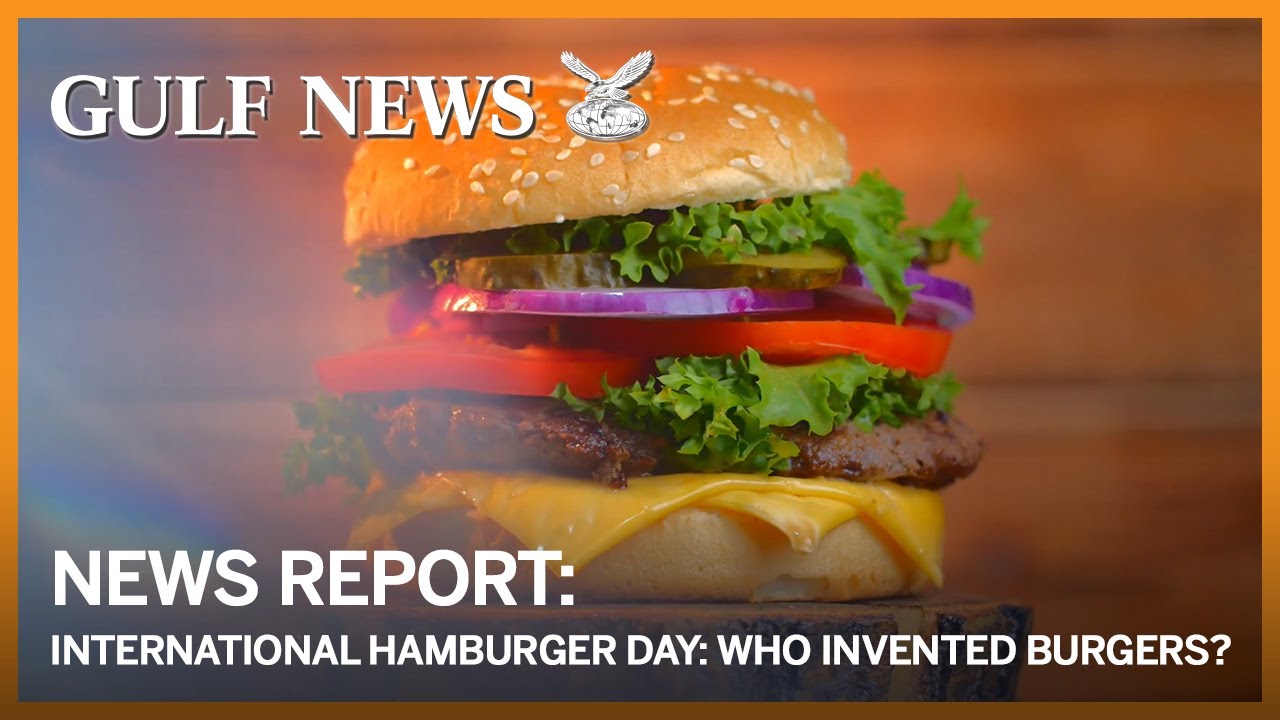
Dish: burger